McCune–Albright syndrome

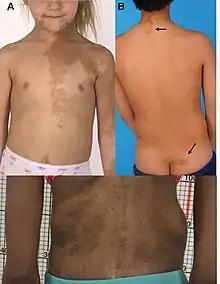
Skin hyperpigmentation.A) A typical lesion on the face, chest, and arm of a 5-year-old girl with McCune-Albright syndrome which demonstrates jagged "coast of Maine" borders, and the tendency for the lesions to both respect the midline and follow the developmental lines of Blaschko.B) Typical lesions that are often found on the nape of the neck and crease of the buttocks are shown (black arrows).C) A typical lesion on the lower back in an adult with McCune-Albright syndrome demonstrates jagged borders (white arrow). Note the spinal asymmetry due to fibrous dysplasia-related scoliosis.

McCune–Albright syndrome is a complex genetic disorder affecting the bone, skin and endocrine systems. It is a mosaic disease arising from somatic activating mutations in "GNAS", which encodes the alpha-subunit of the G heterotrimeric G protein.